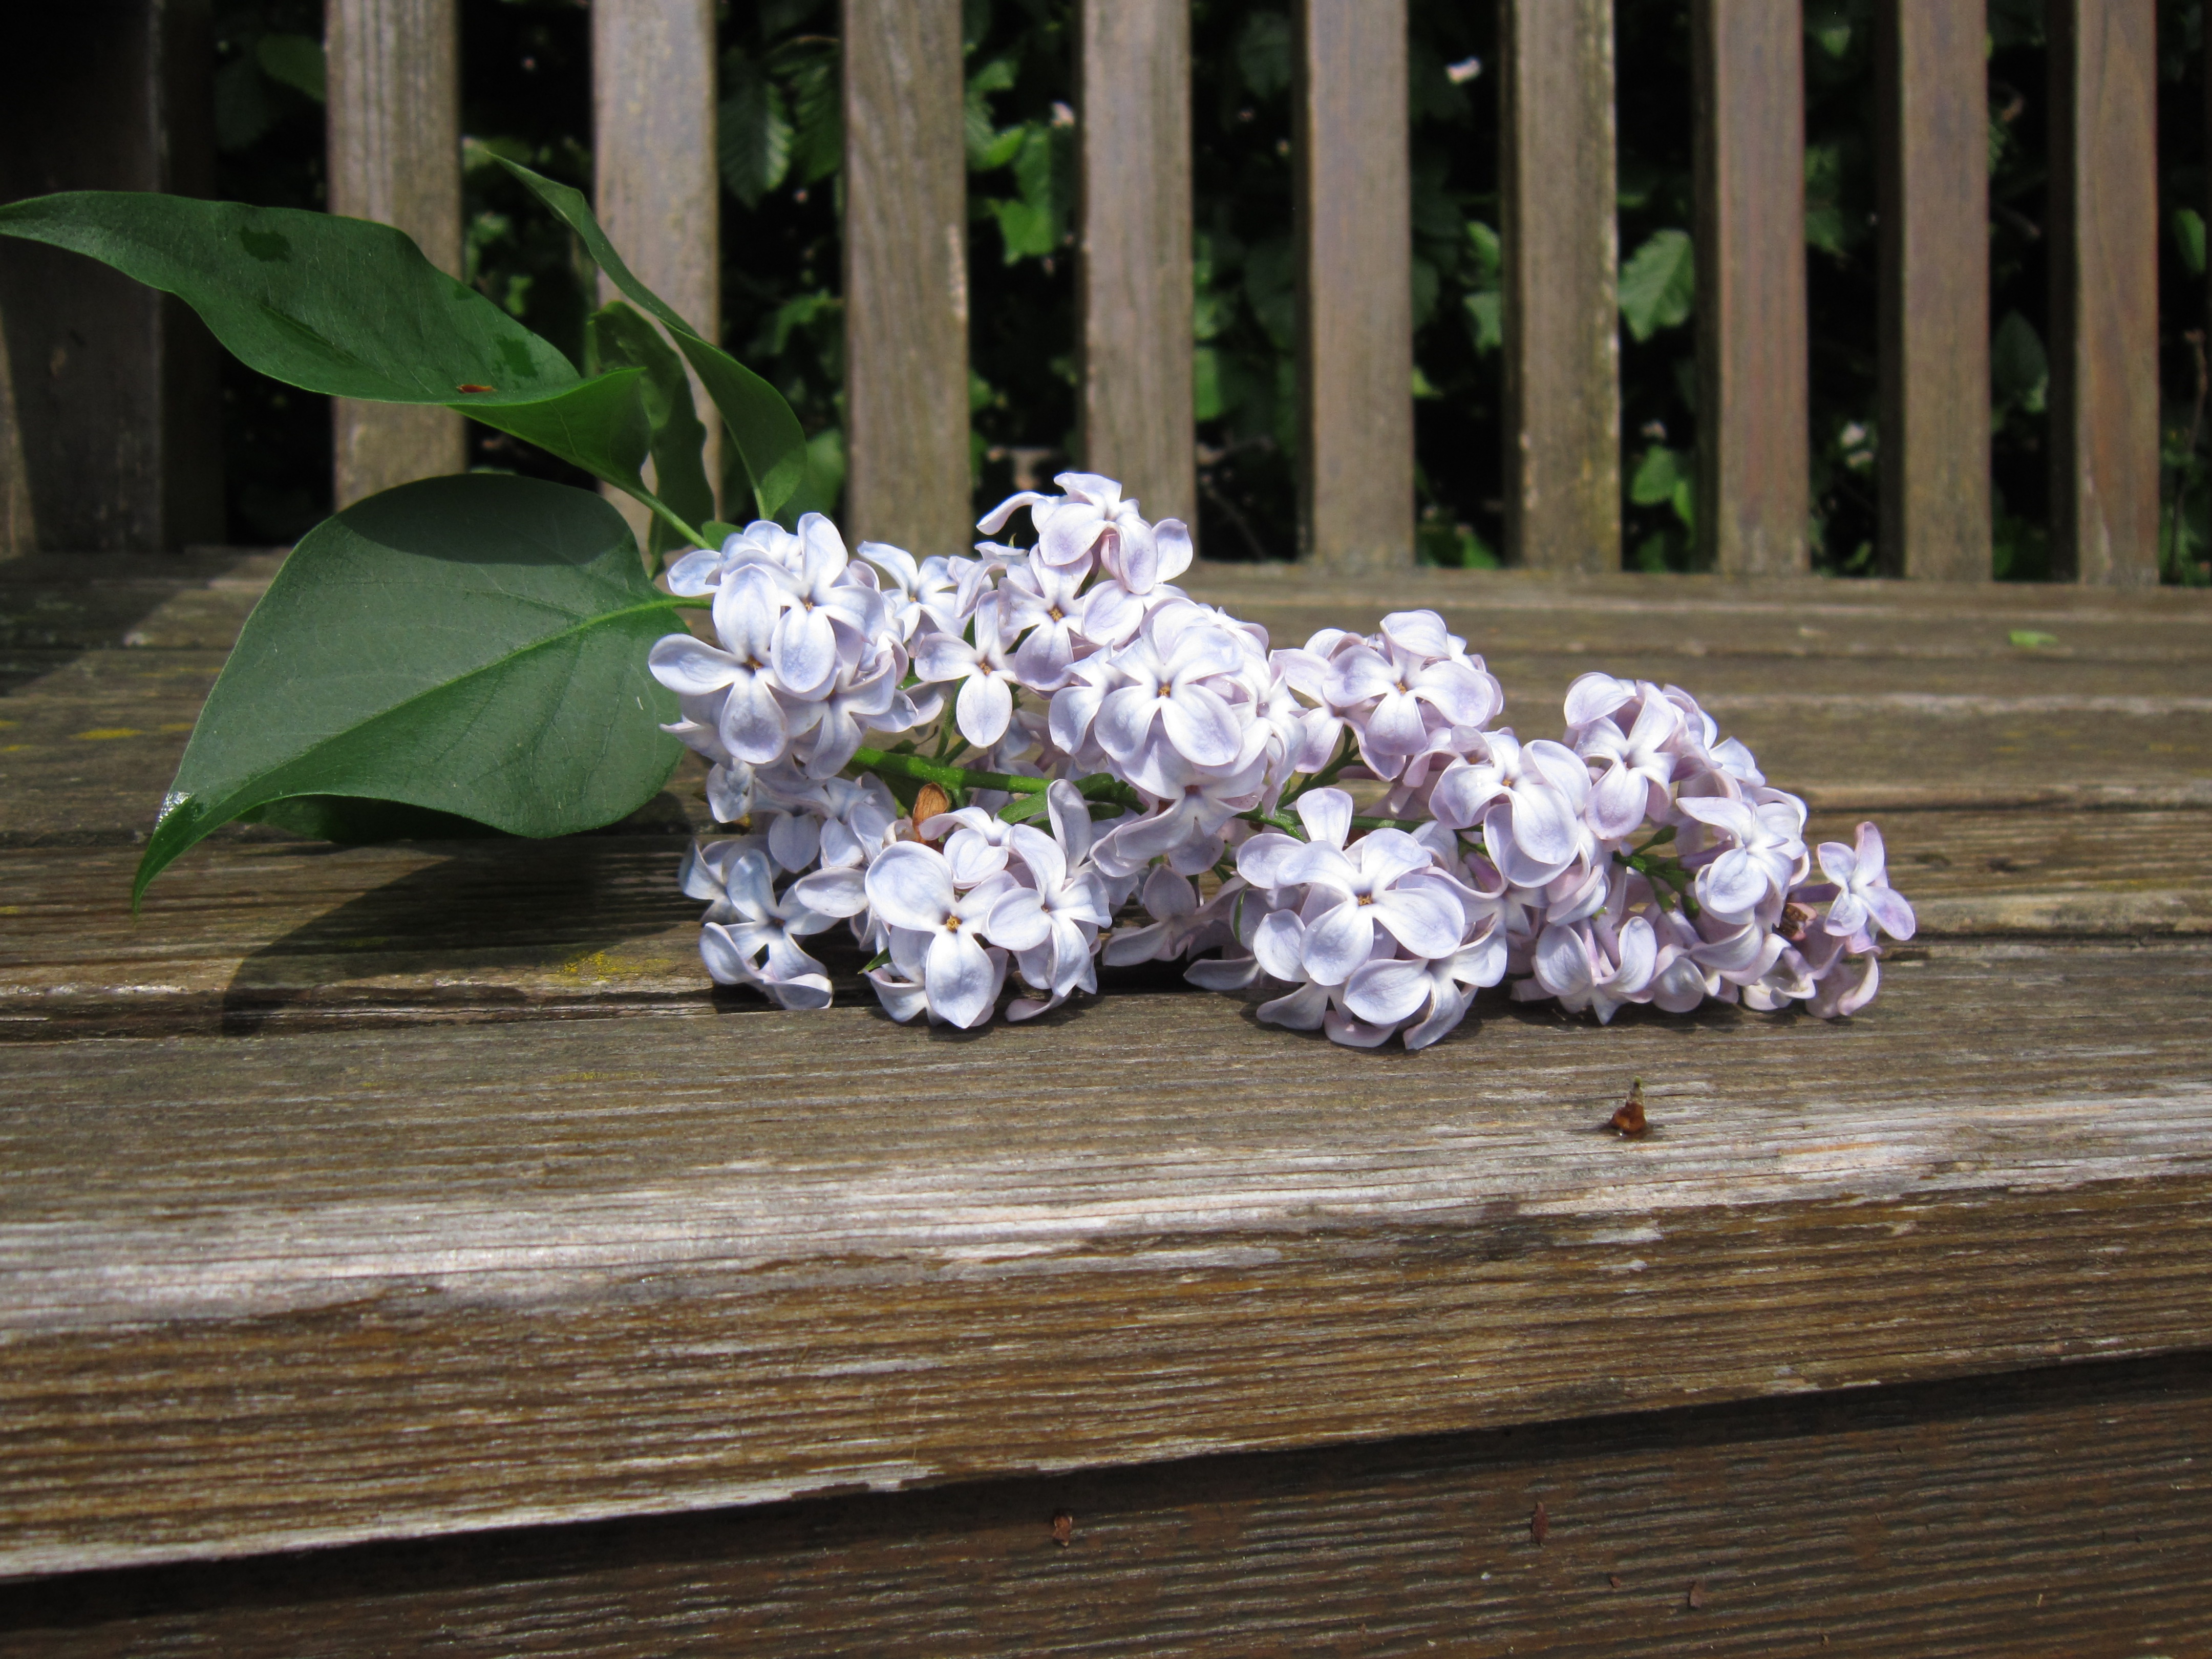
nature, blossom, plant, leaf, flower, purple, spring, flora, bank, petals, decorative, lilac, floristry, rainy day, lilac flower, flowering plant, flower bouquet, floral design, land plant, flower arranging